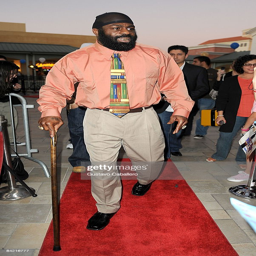
professional boxer attends the premiere of film .